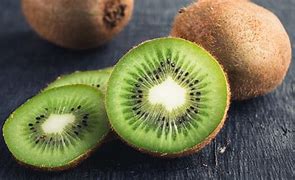
Label: Kiwi